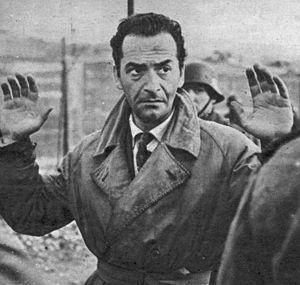
Andrea Checchi est un acteur italien, né le 21 octobre 1916 à Florence, mort le 29 mars 1974 à Rome.